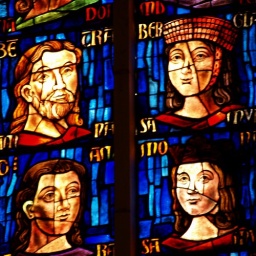
Gothic stained glass window on the door s XIII, in the Cathedral of Valencia